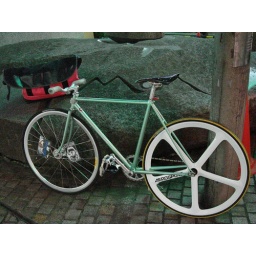
my bike and bag in shinjuku